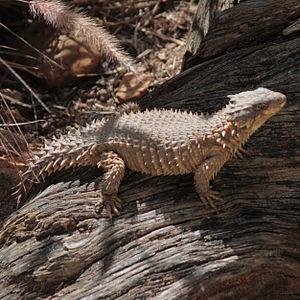
Smaug est un genre de sauriens de la famille des Cordylidae.